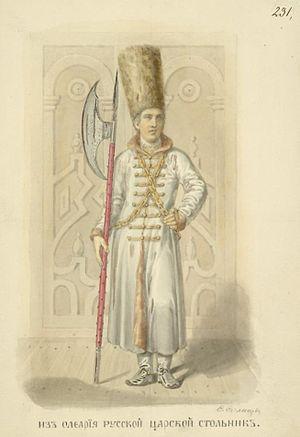
Prince Stepan Fiodorovitch Lvov.